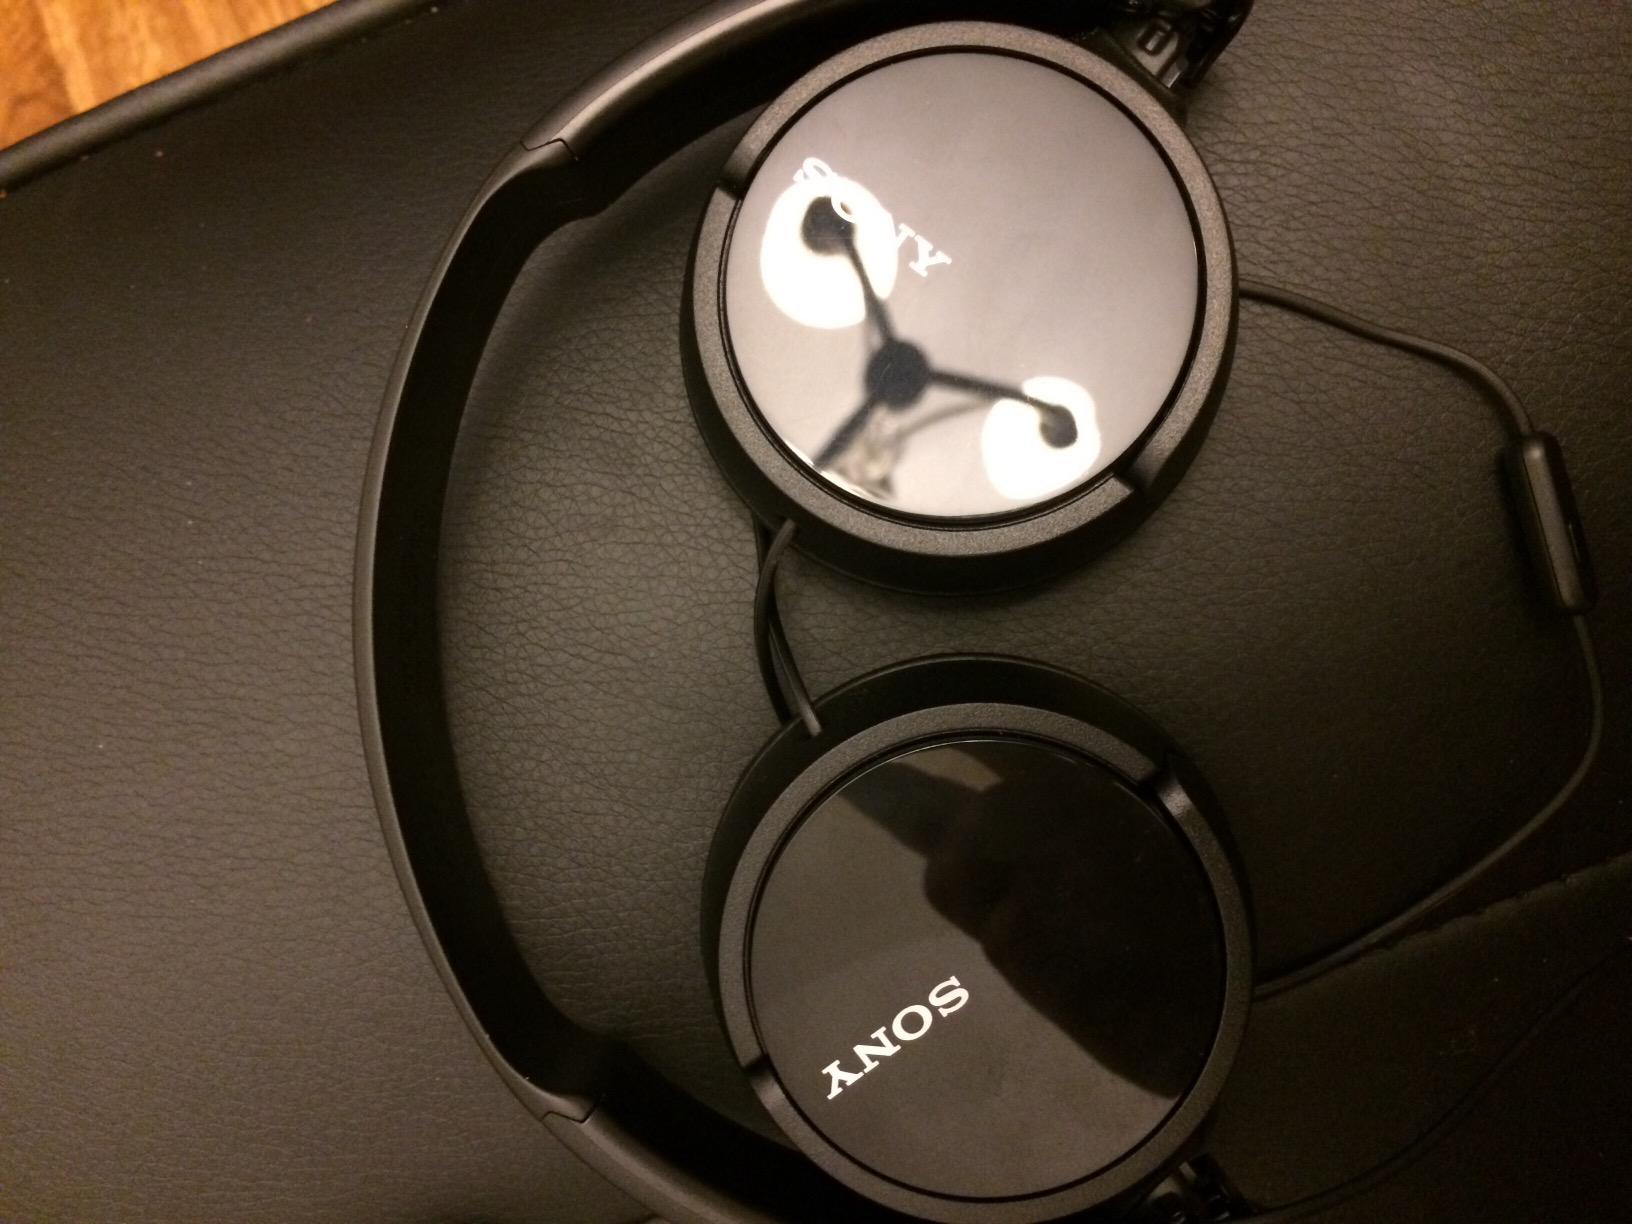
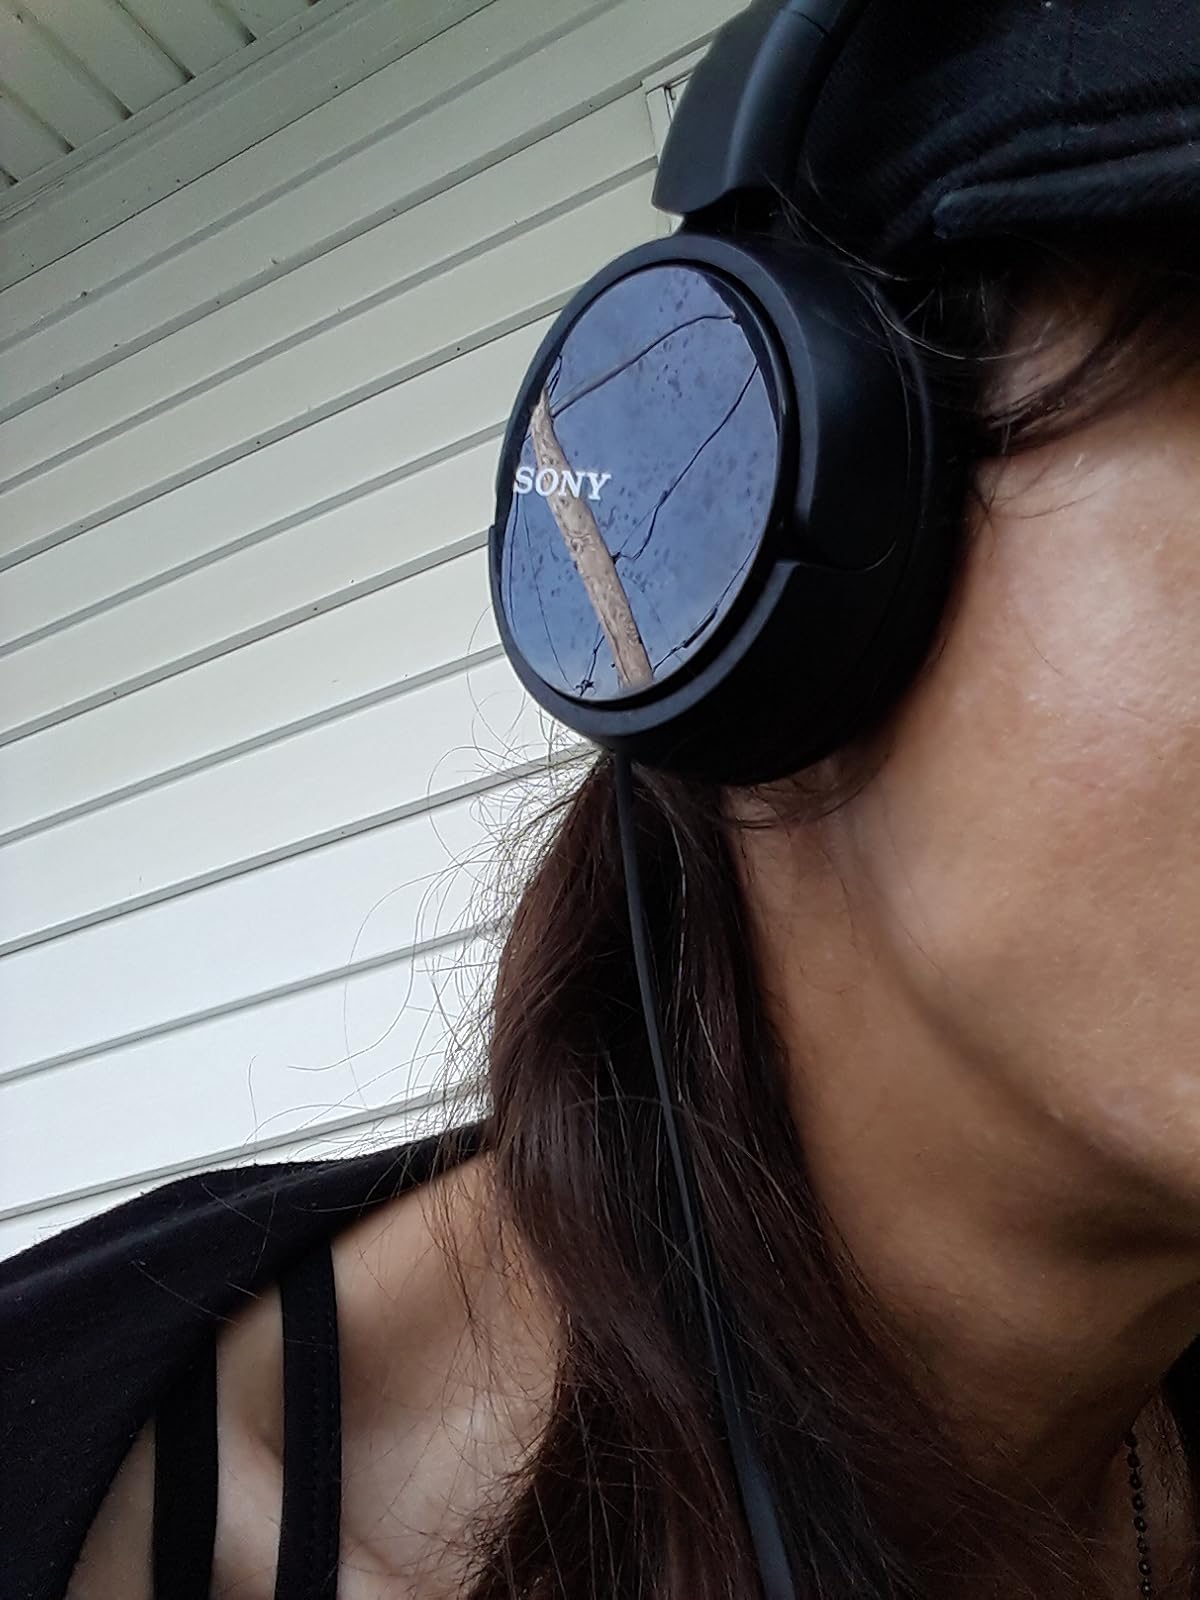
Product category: headphones
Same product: no